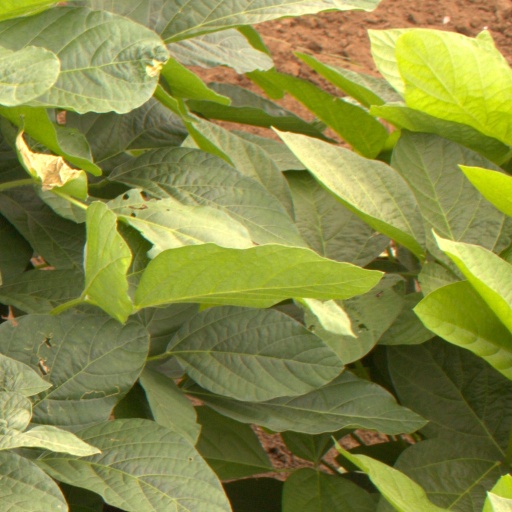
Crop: soybean